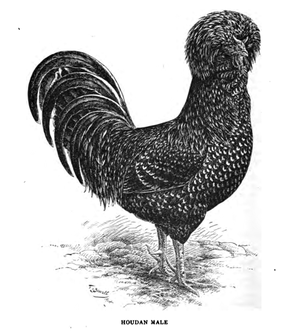
Houdan
Houdanhane
Houdan er en hønserace, der stammer fra Frankrig. Hanen vejer 3-3,5 kg og hønen vejer 2,5-3 kg. De lægger æggegule æg à 55-60 gram. Racen har 5 tæer og rødgule øjne. Racen findes også i dværgform.